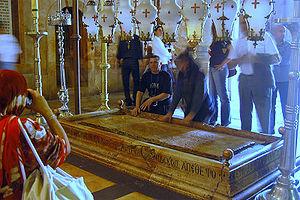
L’église du Saint-Sépulcre ou basilique du Saint-Sépulcre, également appelée basilique de la Résurrection ou Agia Anastasis par les chrétiens d'Orient, est une église chrétienne située dans le quartier chrétien de la Vieille ville de Jérusalem. Cette basilique est vénérée par une grande partie des chrétiens qui y vont en pèlerinage depuis le IVᵉ siècle, dépassant au début du XXIᵉ siècle le million de pèlerins par an sur les 1,9 million de visiteurs qu'accueille Israël. Il s’agit d'un sanctuaire englobant selon la tradition le lieu de la crucifixion, ainsi que la grotte où le corps du Christ fut déposé après sa mort. Par inférence, c'est là qu'aurait eu lieu la résurrection.